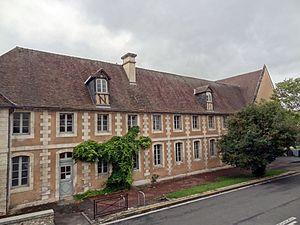
Extérieur de l'ancien couvent des Capucins d’Évreux. This building is indexed in the Base Mérimée, a database of architectural heritage maintained by the French Ministry of Culture,
Evreux est une commune française, préfecture du département de l’Eure en Normandie, arrosée par l'Iton. Antique siège épiscopal, capitale du comté d'Évreux, pairie et duché-pairie, confié notamment aux ducs de Bouillon, sa proximité avec Paris en a toujours fait un site stratégique. La ville donna son nom à une branche capétienne ayant régné en Navarre espagnole : les Évreux-Navarre.